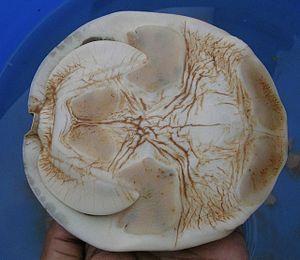
Lissemys punctata est une espèce de tortues de la famille des Trionychidae.